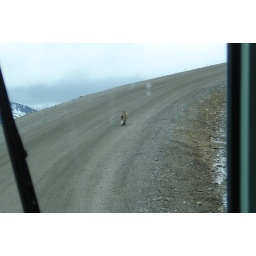
The fox just kept walking down the road in front of the bus.